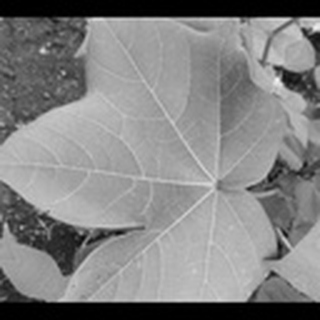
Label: healthy_cotton